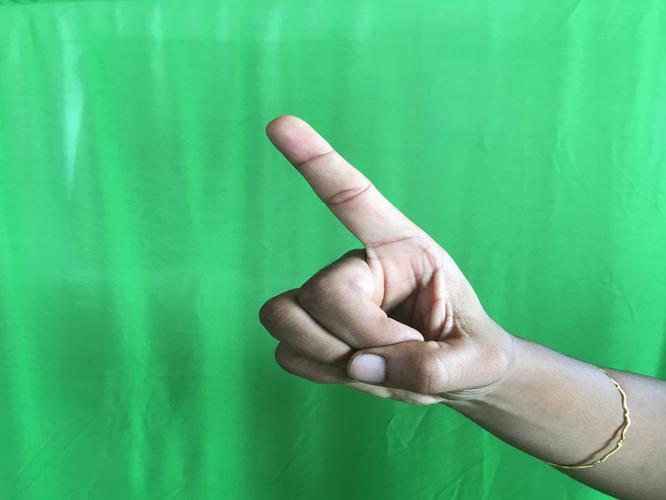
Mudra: Suchi
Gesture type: single_hand